VFA-192

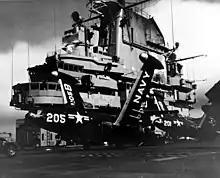
F9F-5 Panthers from VF-192 aboard the USS "Oriskany" in 1954.

A new squadron insignia was approved on 8 August 1950, consisting of a silver dragon and grey/black aircraft carrier. This design was modified with a yellow dragon, white nuclear symbol and white cloud with a red rising center when the squadron became VA-192 on 21 June 1956. The squadron took on the nickname "Golden Dragons" at this time.